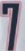
Number: 7